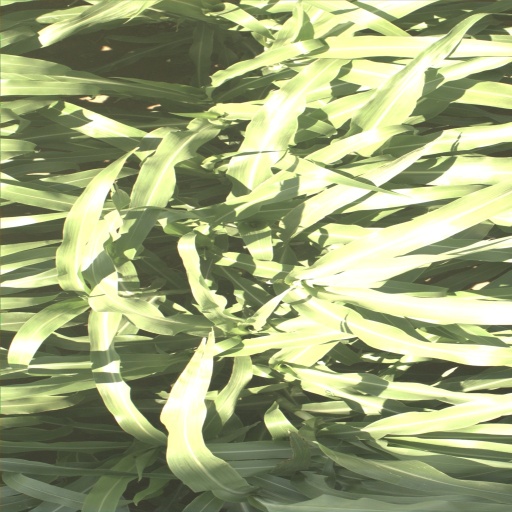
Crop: sorghum